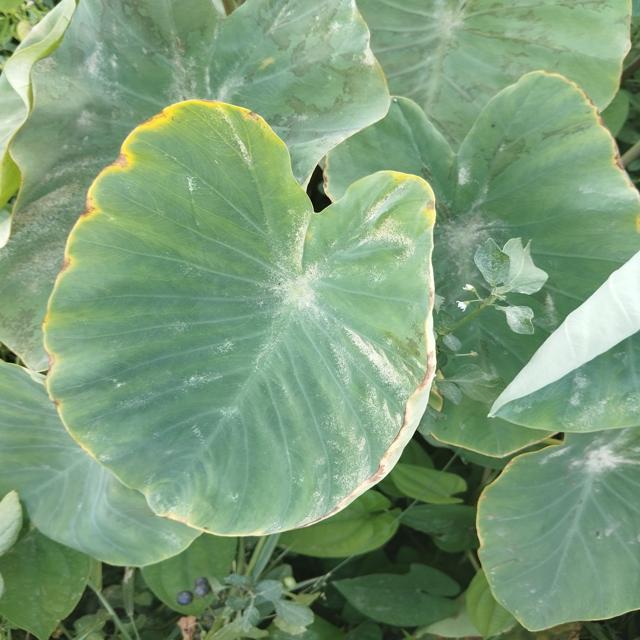
Label: Mid_Blight